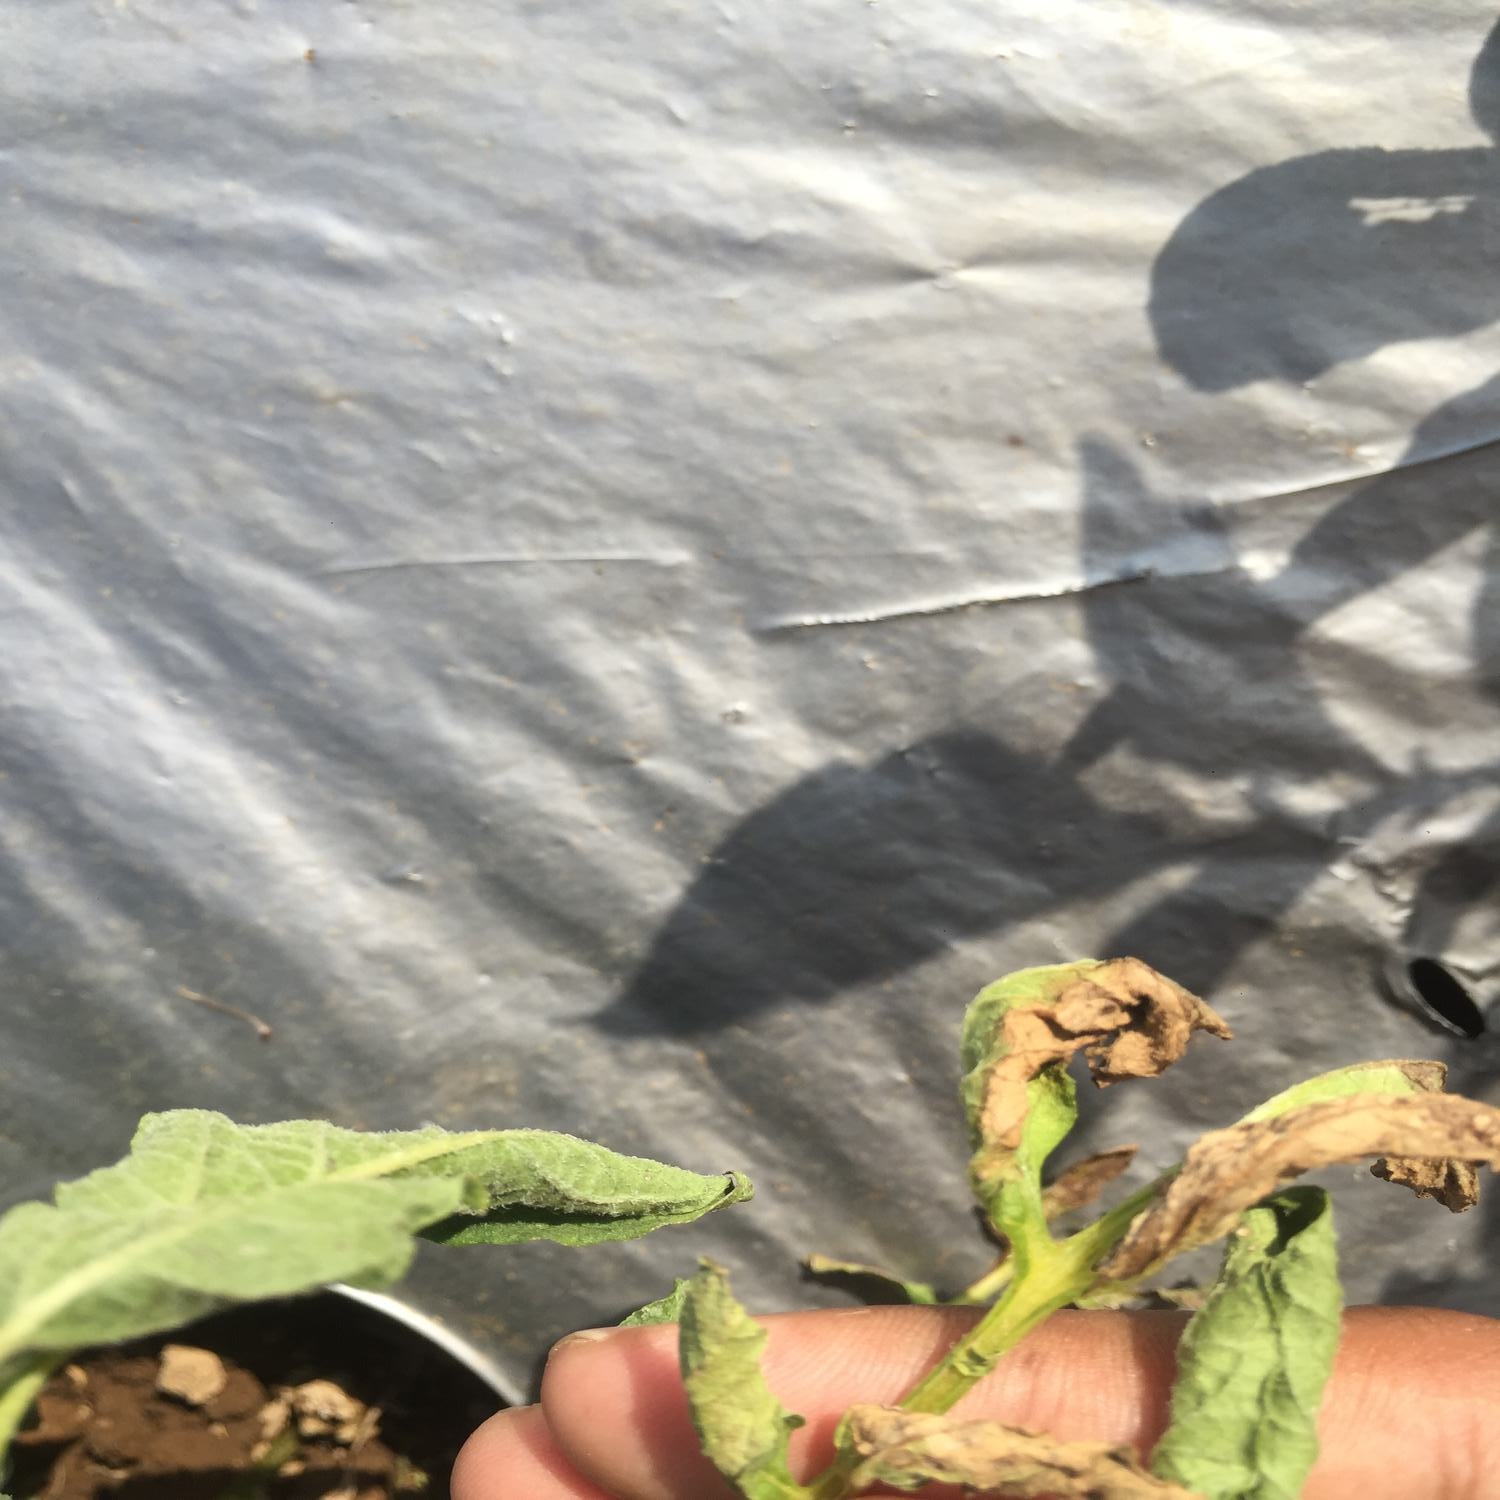
Etiqueta: Pudricion_Parda